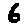
Label: 6